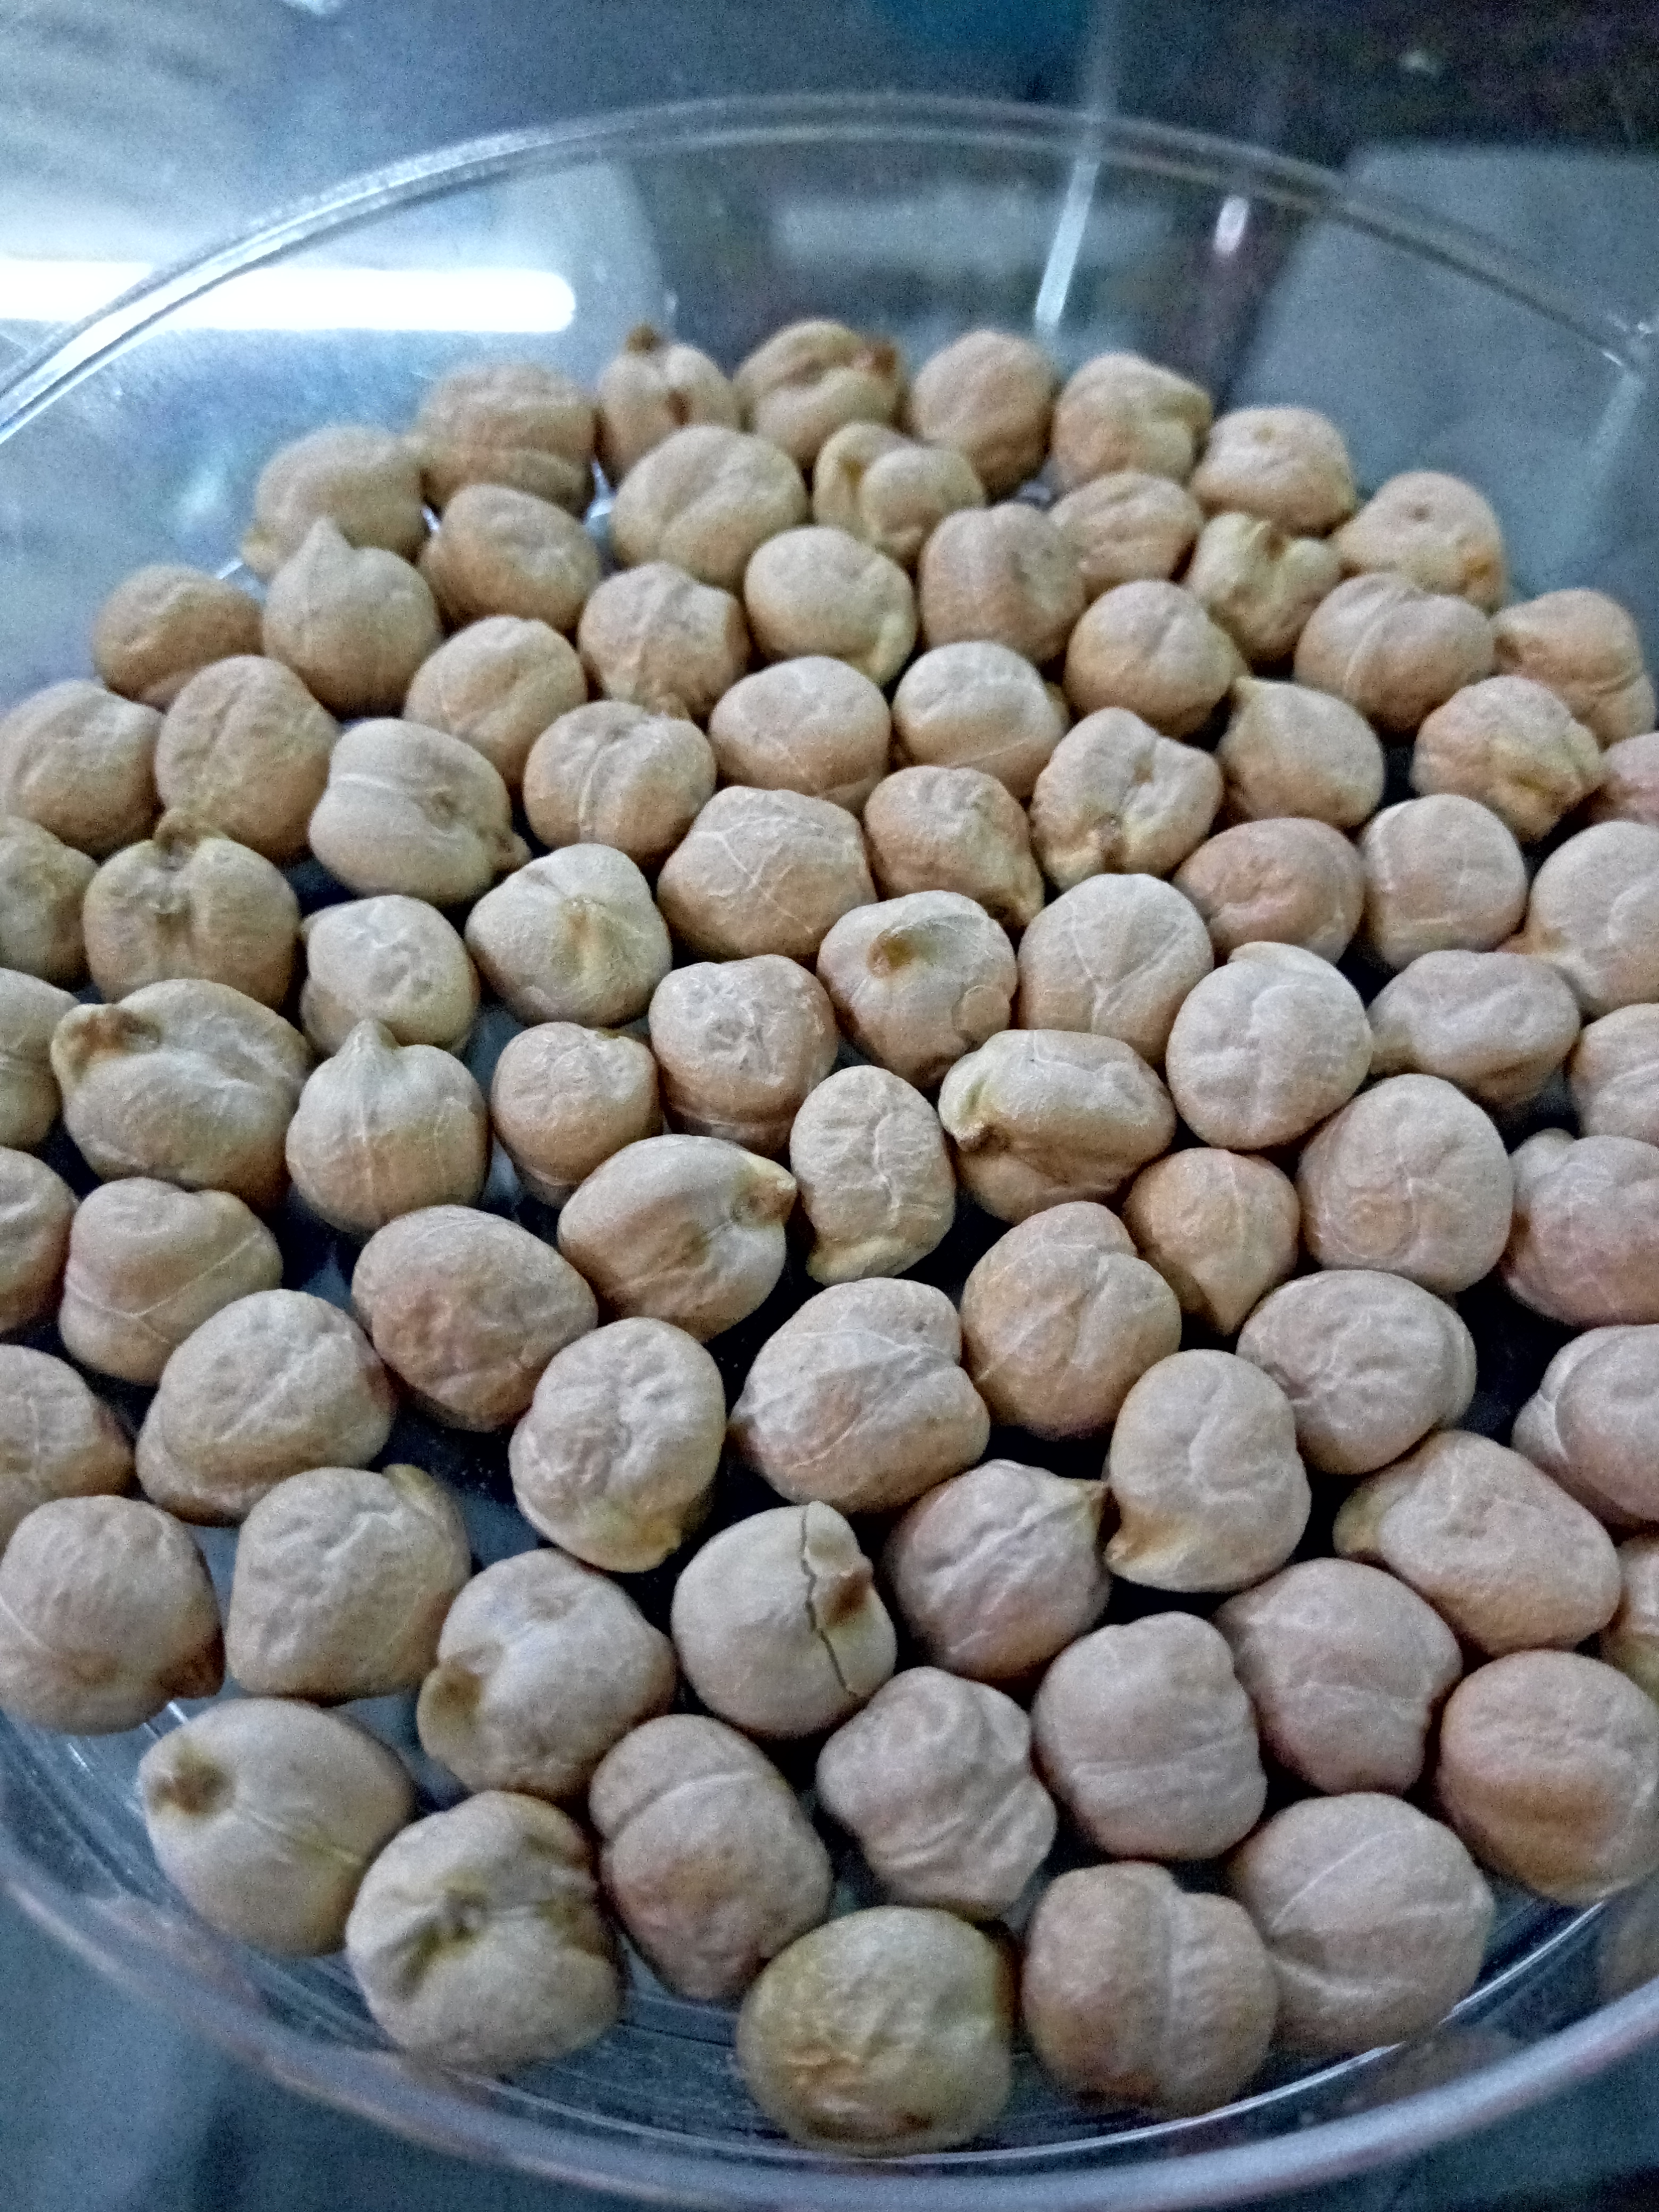
Rice seed variety: Unknown